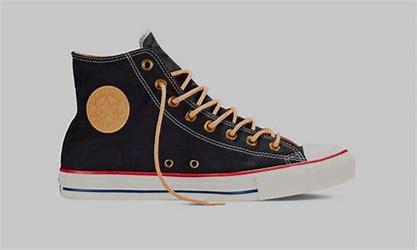
Brand: Converse
Model: Chuck Taylor All Star Canvas